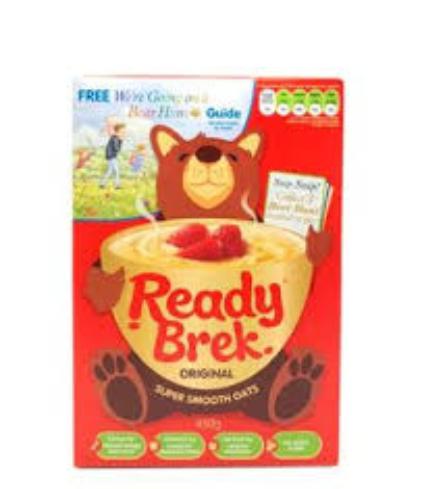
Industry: Food